South Carolina Penitentiary

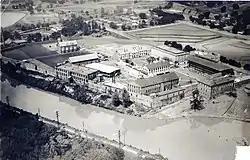
Aerial view of South Carolina State Penitentiary taken in 1932.

The South Carolina Penitentiary (SCP) (renamed the Central Correctional Institution (CCI) in 1965) was the state of South Carolina's first prison. Completed in 1867, the South Carolina Penitentiary served as the primary state prison for nearly 130 years until its demolition in 1999. It was located adjacent to the Congaree River in Columbia, South Carolina and was added to the National Register of Historic Places on January 4, 1996. It was replaced by the Lee Correctional Institution as the main prison in the state of South Carolina after the prison was deemed too overcrowded by a federal court.